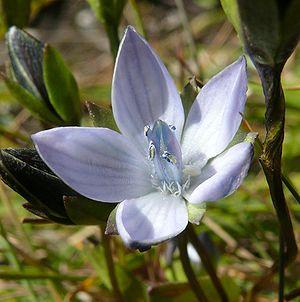
Le Lomatogonium de Carinthie est une espèce de plantes de la famille des Gentianacées.